Ghazali Shafie

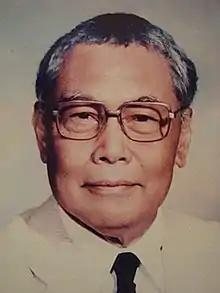

Muhammad Ghazali bin Shafie (22 March 1922 – 24 January 2010) was a Malaysian politician and diplomat. He served under the administrations of four Prime Ministers, most notably as Minister of Home and Foreign Affairs from 1973 to 1984.